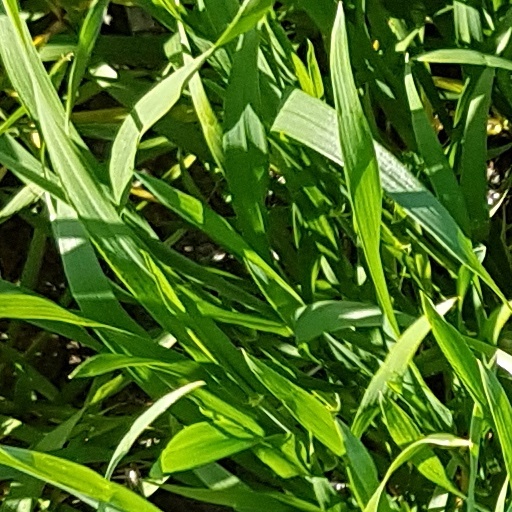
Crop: wheat